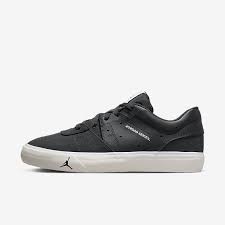
Label: Sneaker